761st Tank Battalion (United States)

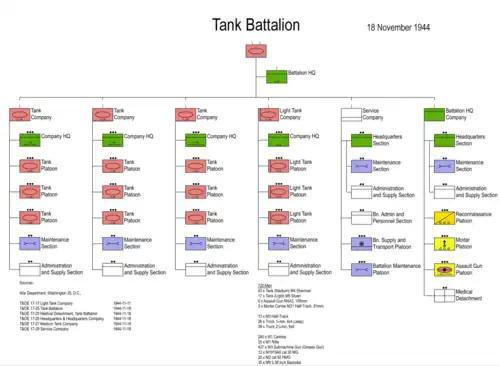
US tank battalion structure, November 1944.

General Ben Lear, commander of the U.S. Second Army, rated the unit "superior" after a special review and deemed the unit "combat ready." After the two-year training session in Texas, 761st Tank Battalion received the order in 9 June 1944 for overseas movement three days after the D-Day landings in Normandy. The battalion aboard the British troop carrier "Esperance Bay" from New York and arrived in Britain on 8 September 1944 and was initially assigned to the Ninth Army. After a brief deployment to England, the 761st landed in France via Omaha Beach on 10 October 1944. The unit arrived (with six White officers, thirty black officers, and 676 black enlisted men) and was assigned to General George Patton's US Third Army at his request, attached to the 26th Infantry Division.